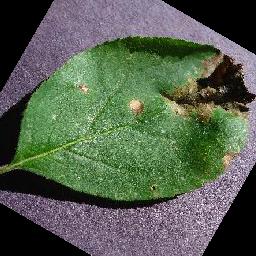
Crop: apple
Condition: black_rot